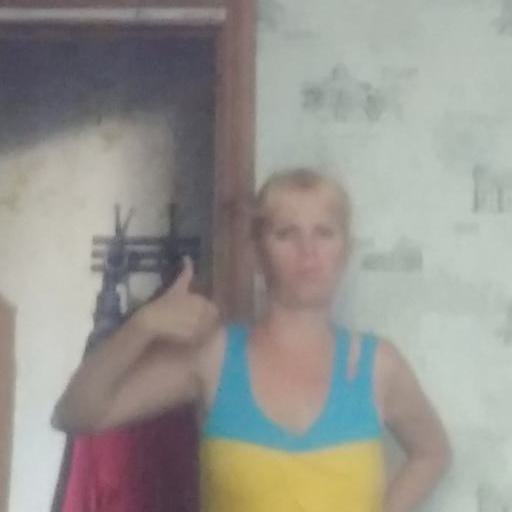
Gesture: like